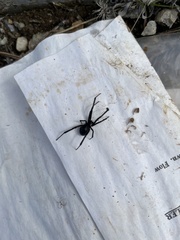
Species: Lactrodectus_hesperus